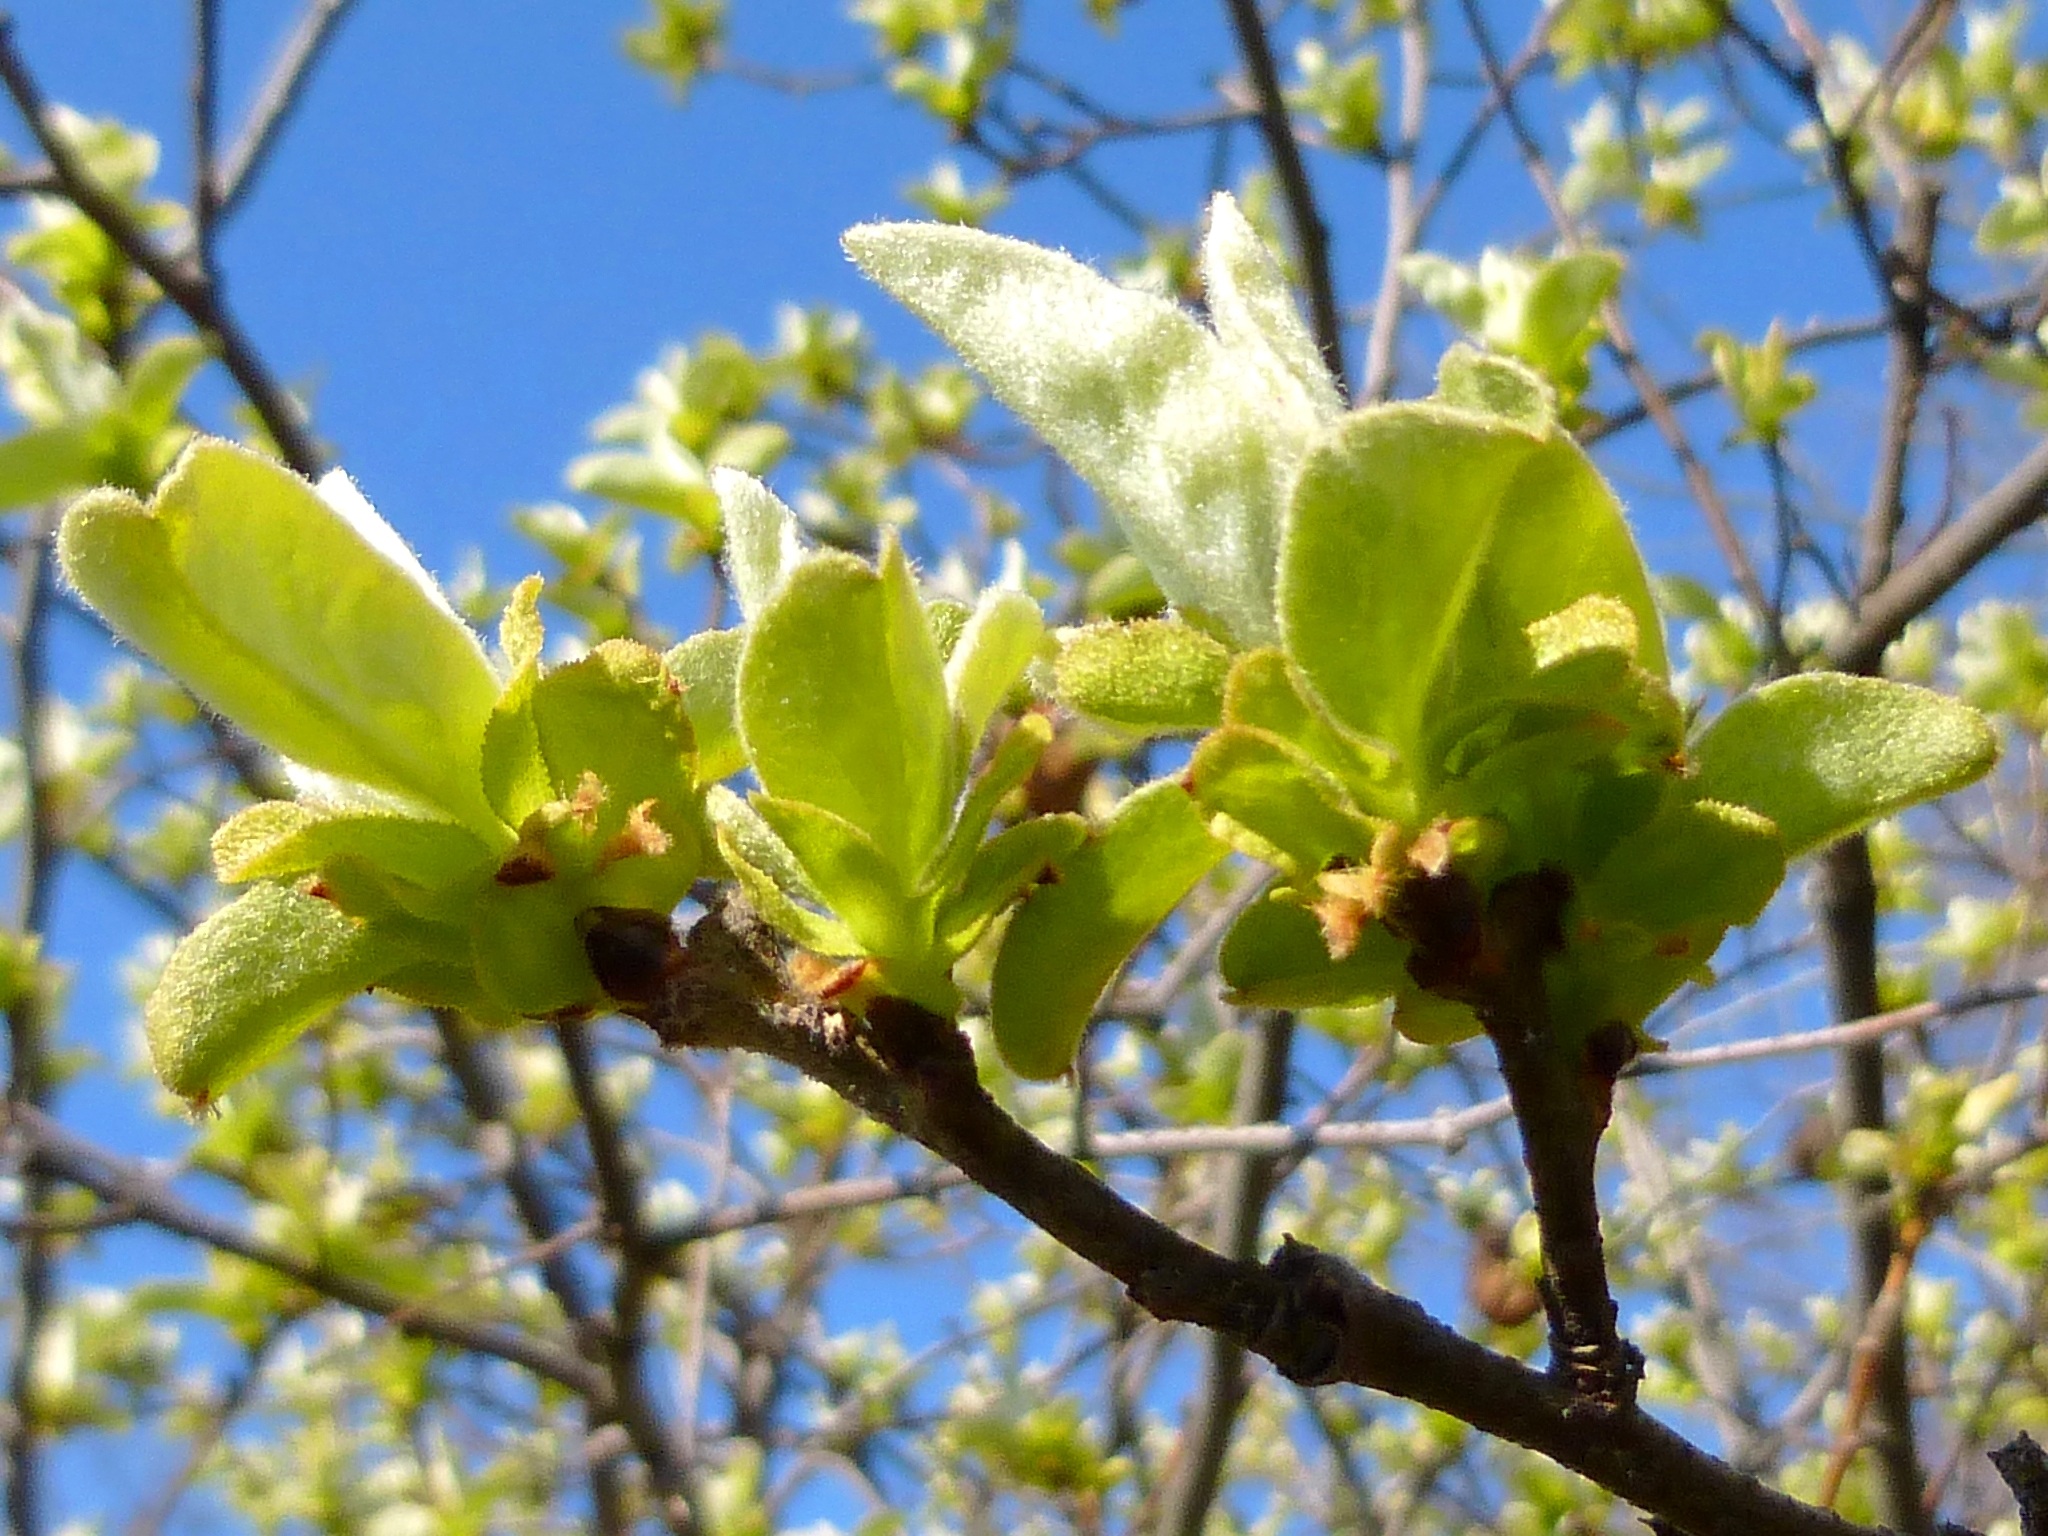
tree, branch, blossom, plant, fruit, sunlight, leaf, flower, foliage, food, spring, green, produce, drive, evergreen, flora, shrub, deciduous, bough, flowering plant, woody plant, land plant